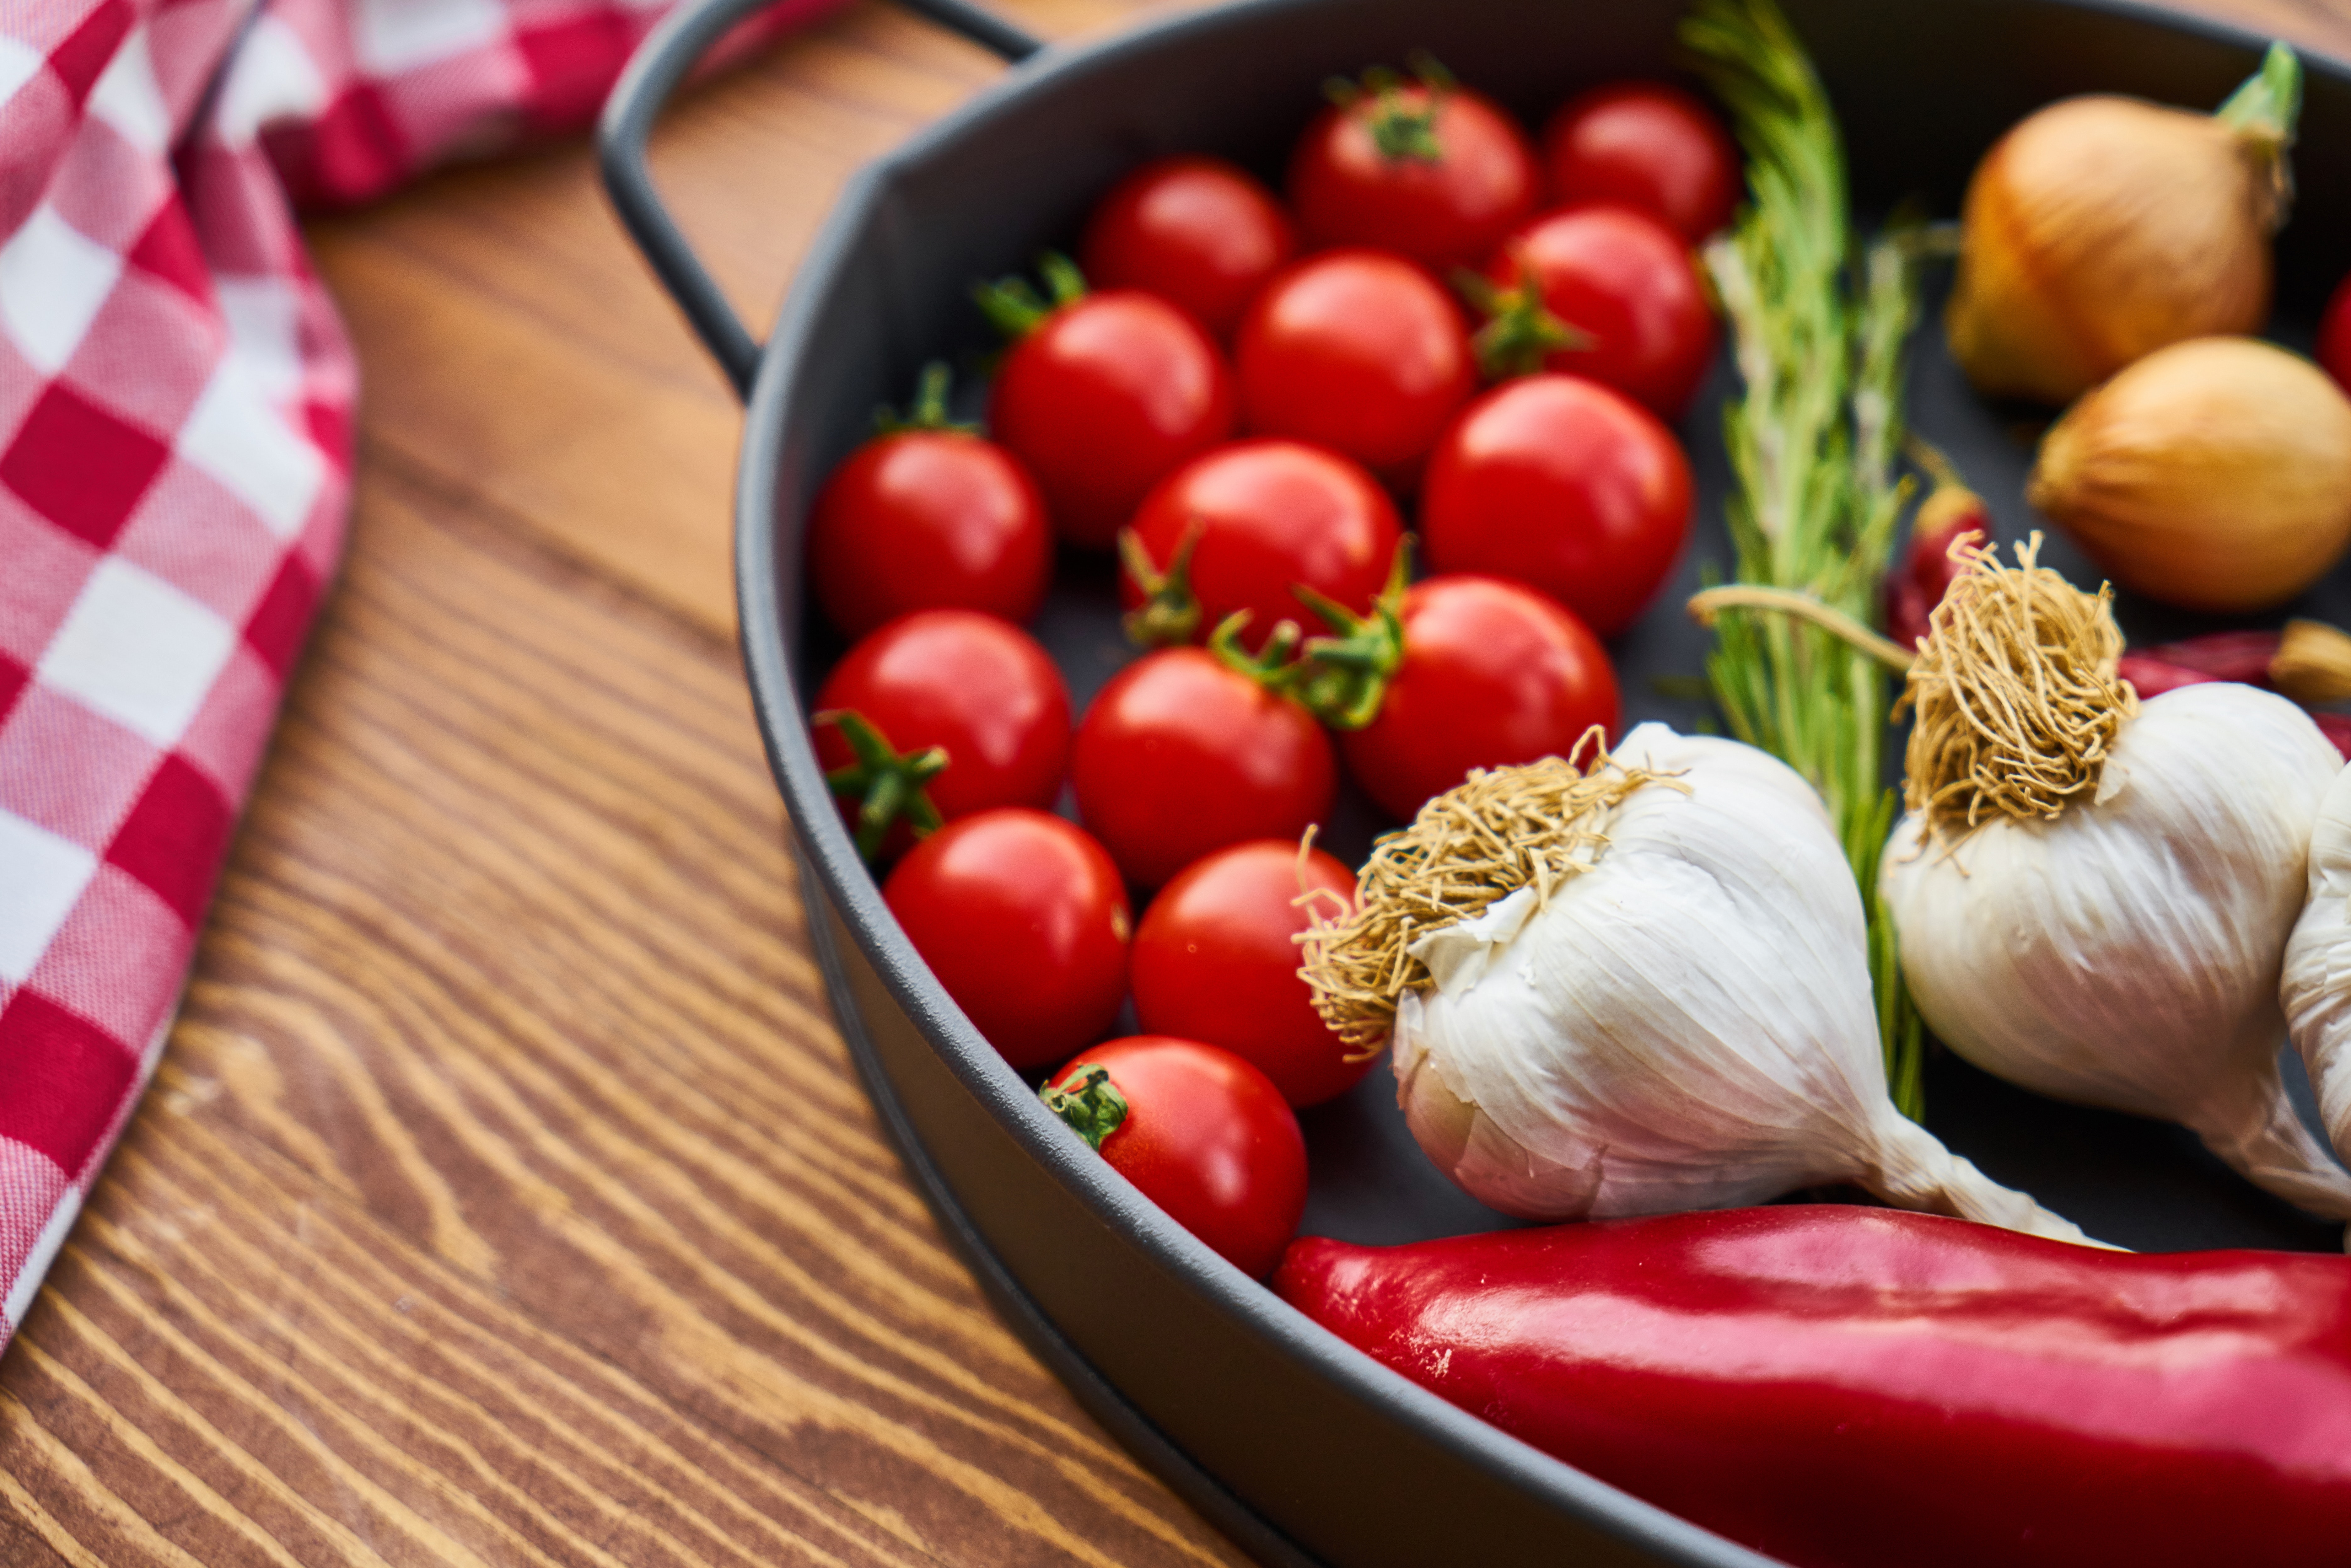
natural foods, vegetable, food, vegetarian food, dish, local food, cuisine, ingredient, appetizer, potato and tomato genus, recipe